Quake Live

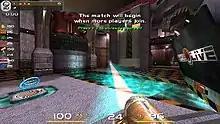
"Quake Live" arena Dredwerkz

During the QuakeCon 2008 keynote speech, John Carmack stated that "Quake Live" has no plans to allow user-made modifications, but they have hired successful "Quake III" mod authors to help them with their project. A large number of the maps are based heavily on originals from "Quake III Arena", "Team Arena" and popular user-made maps. Newer map additions even include maps from previous "Quake" titles, such as 'The Edge', which is almost identical to the famous "Quake II" map Q2DM1.